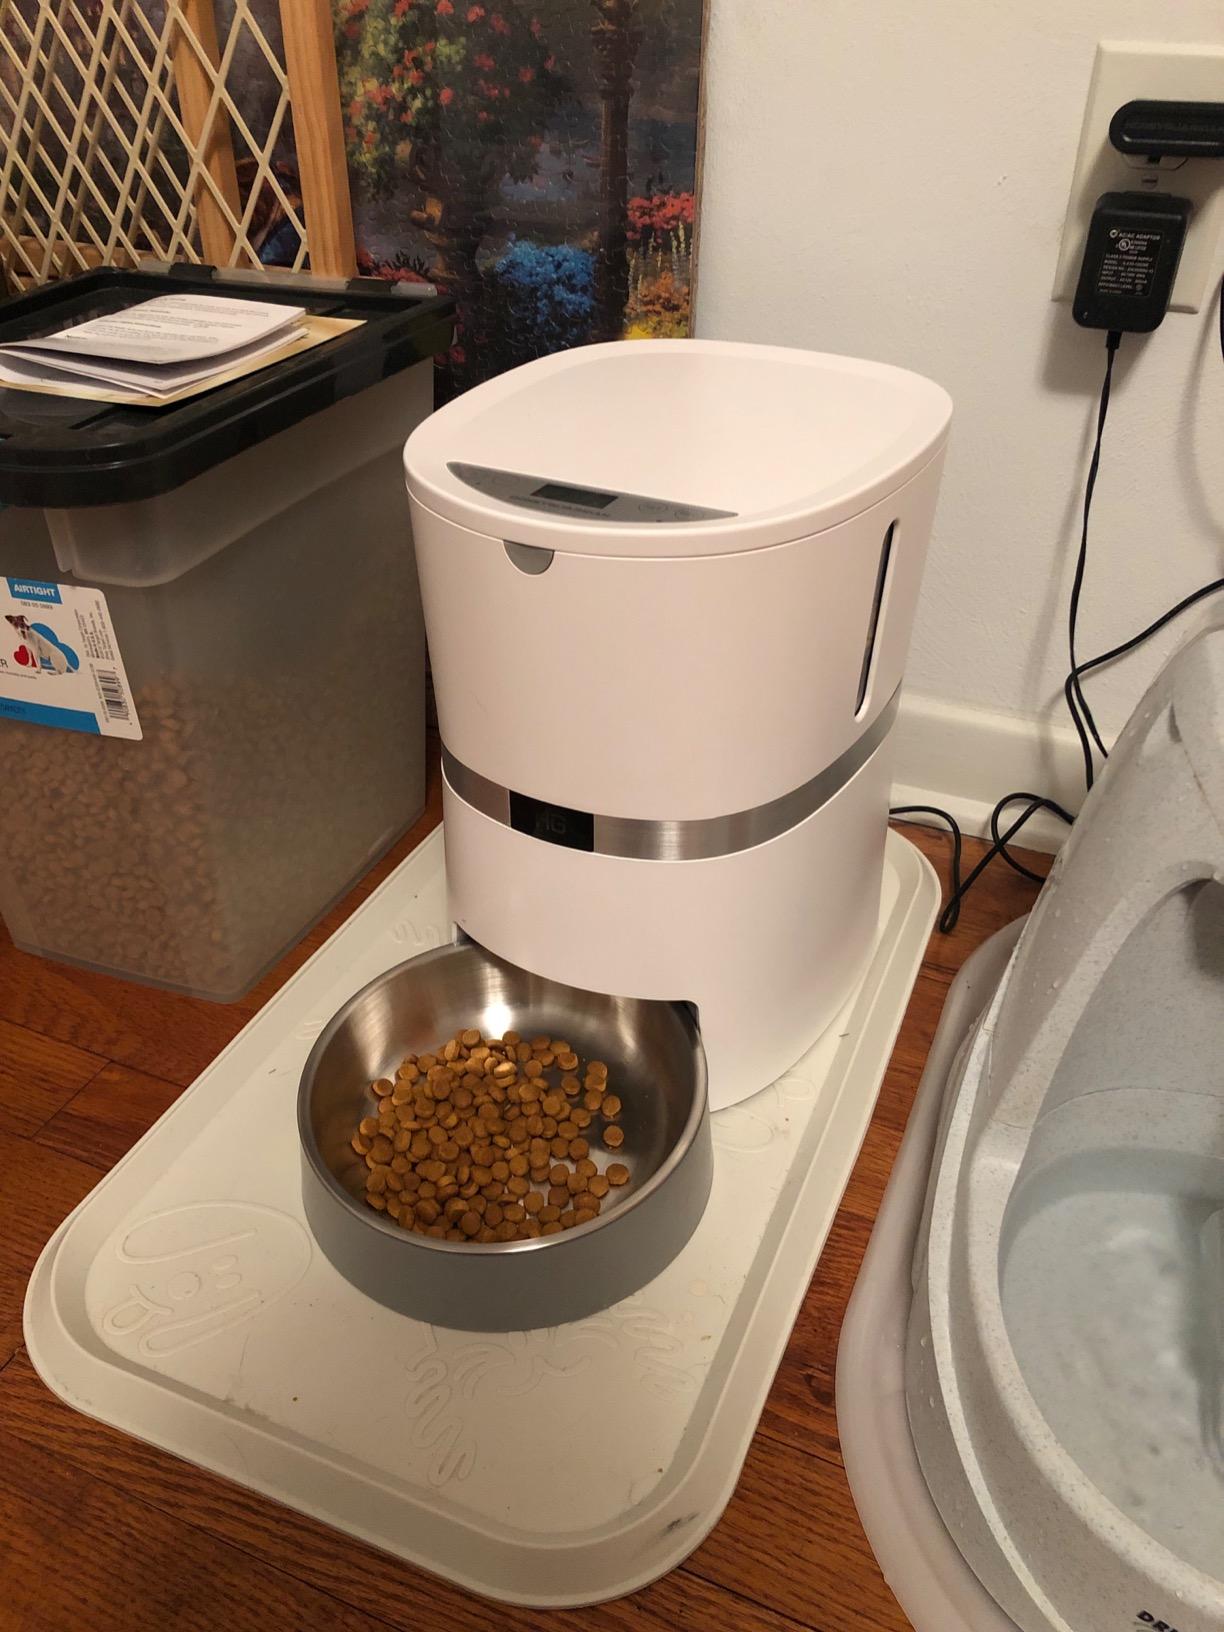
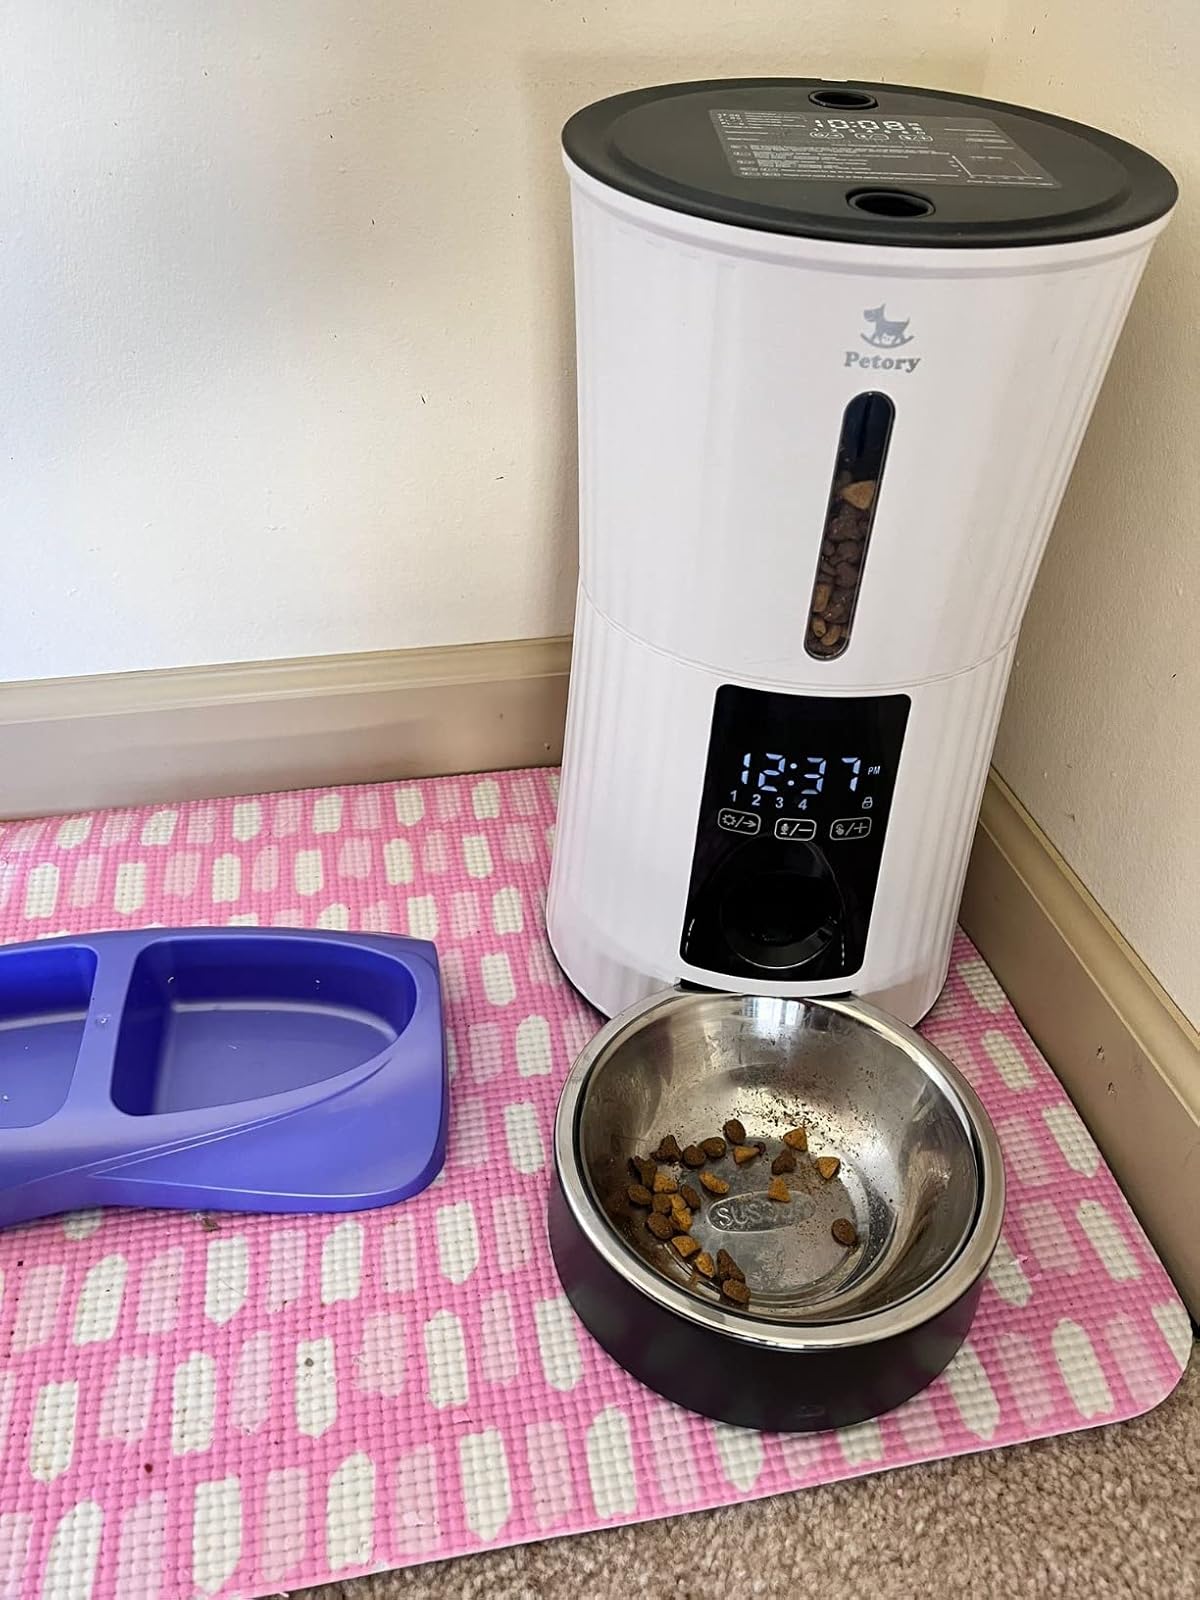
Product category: items_feeder
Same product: no